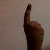
The image shows a hand gesture representing the number 1 in Indian Sign Language.